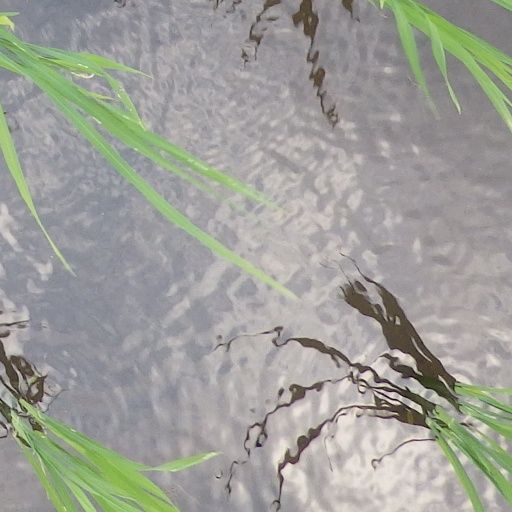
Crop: rice